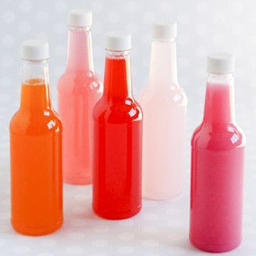
Label: bottles